Horner House and Barn

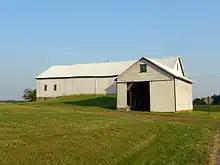
Barn

It was listed on the National Register of Historic Places in 2007.